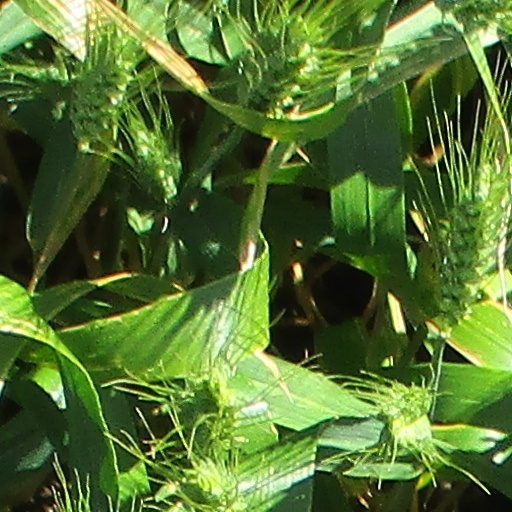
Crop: wheat